Firefly Aerospace

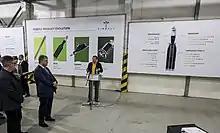
President of Ukraine Petro Poroshenko at the opening of a Ukrainian branch

On May 17, 2018, Firefly Aerospace opened a Research and development (R&D) center in the city of Dnipro, Ukraine. The Firefly R&D center was announced to become, over time, a place of work for more than 150 employees, and is equipped with the largest 3D-printer in Ukraine, intended for industrial manufacturing of high-quality metal parts.